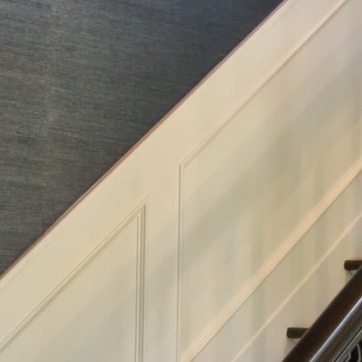
Material: wood